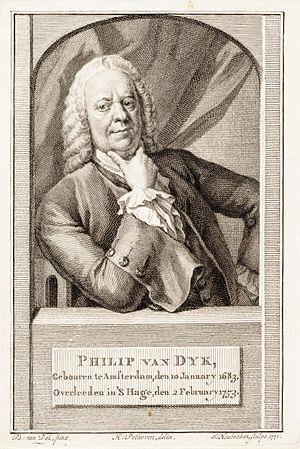
Philip van Dijk dit le Petit Van Dyck est un peintre néerlandais, né à Oud-Beijerland le 10 janvier 1683 et mort à La Haye le 2 février 1753. Il excella dans le portrait et dans les tableaux de genre ; on lui reproche de pousser trop loin la minutie de l'exécution : sa couleur léchée prend l'aspect de l'ivoire.